Jeff Johnson (Canadian football)

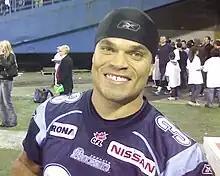

Jeff Johnson (born February 28, 1977) is a former professional Canadian football running back who played for the Hamilton Tiger-Cats and Toronto Argonauts of the Canadian Football League (CFL).